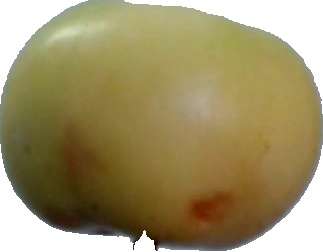
Label: apple_6